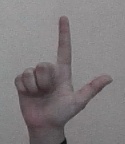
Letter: laam